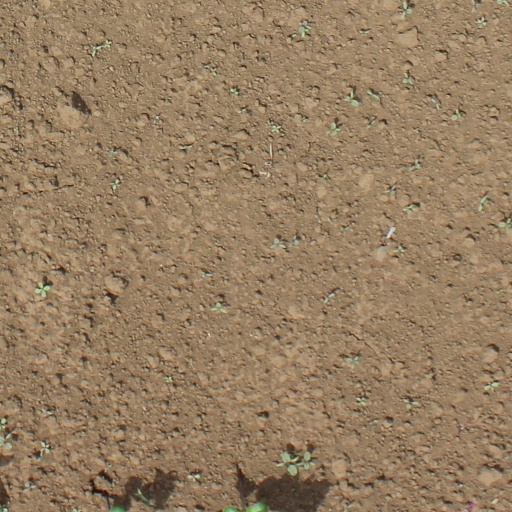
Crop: soybean